Strømsø

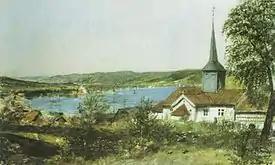
"Strømsø med den gamle kirke på Tangen" Matthias Stoltenberg (1847)

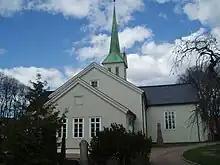
Strømsø Church

Strømsø is located at the southern side of the river Drammenselva. Until about 1600, Strømsø was an island surrounded by the Drammenselva, but was later made landfast. In 1728 Strømsø was granted rights as a trade center by the king, and these rights were expanded to full trade rights in 1745. In 1811 Strømsø and Bragernes (on the northern side of Drammenselva) were united to form the town of Drammen.